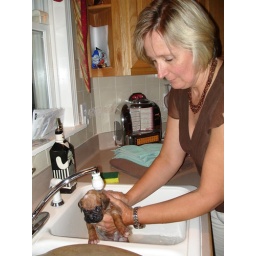
three weeks old and our first bath in the sink